2015 ATP World Tour Finals

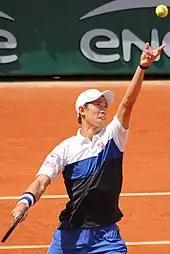
Kei Nishikori qualified for the second time

Kei Nishikori began the 2015 season by participating in the Brisbane International and reached the semi-finals before being beaten by Milos Raonic in 3 tight-set tiebreaks. Nishikori equalled his best record yet in the Australian Open by reaching the quarterfinals, but he was beaten in straight sets by defending champion Stan Wawrinka. Nishikori won his eighth singles title and became the first ever player to win the Memphis Open three times in a row, beating Kevin Anderson in straight sets in the final. He next participated in the Abierto Mexicano Telcel losing to David Ferrer in straight sets in the final but reached a new career high world ranking of No. 4. During the March Masters, he reached the fourth round of the BNP Paribas Open for the first time in seven appearances but was upset by Feliciano López in straight sets in the fourth round. In the Miami Open, he reached the quarterfinals but lost to American John Isner in straight sets.